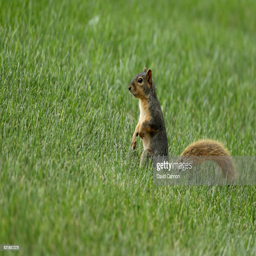
an inquisitive squirrel beside a tee during practice for the matches .